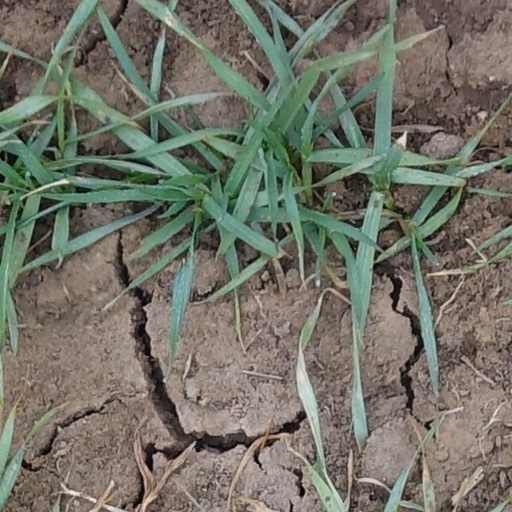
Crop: wheat